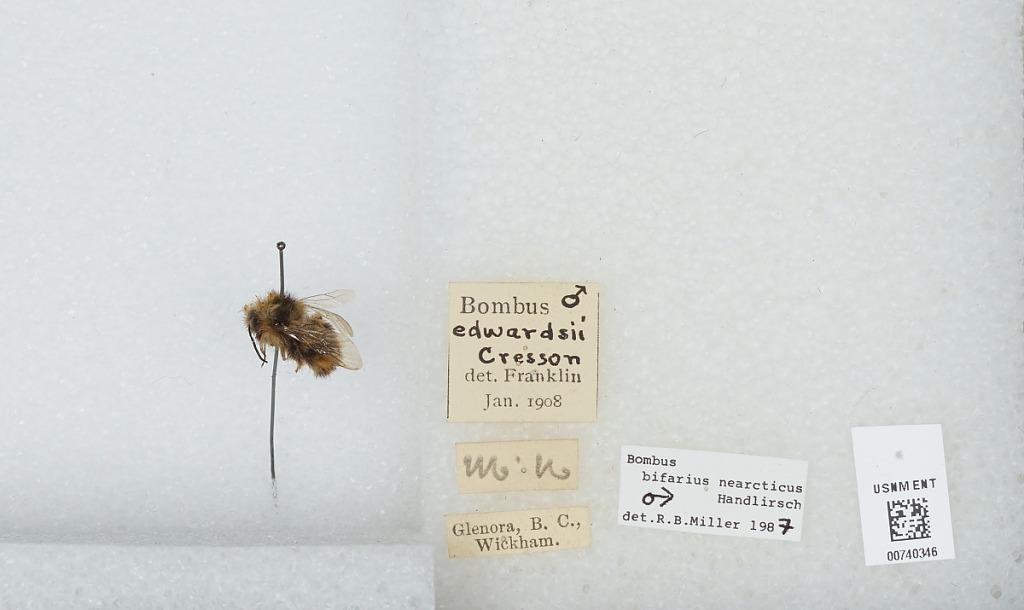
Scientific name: Bombus (Pyrobombus) bifarius Cresson
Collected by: Wickham
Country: Canada
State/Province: British Columbia
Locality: Glenora
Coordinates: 57.8436, -131.389
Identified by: Miller, R. B.